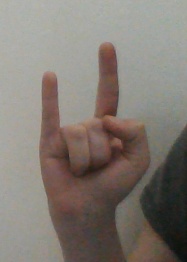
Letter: la